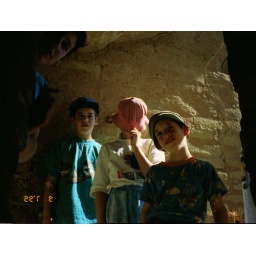
Natan, Zwika and unknown girl in pink hat